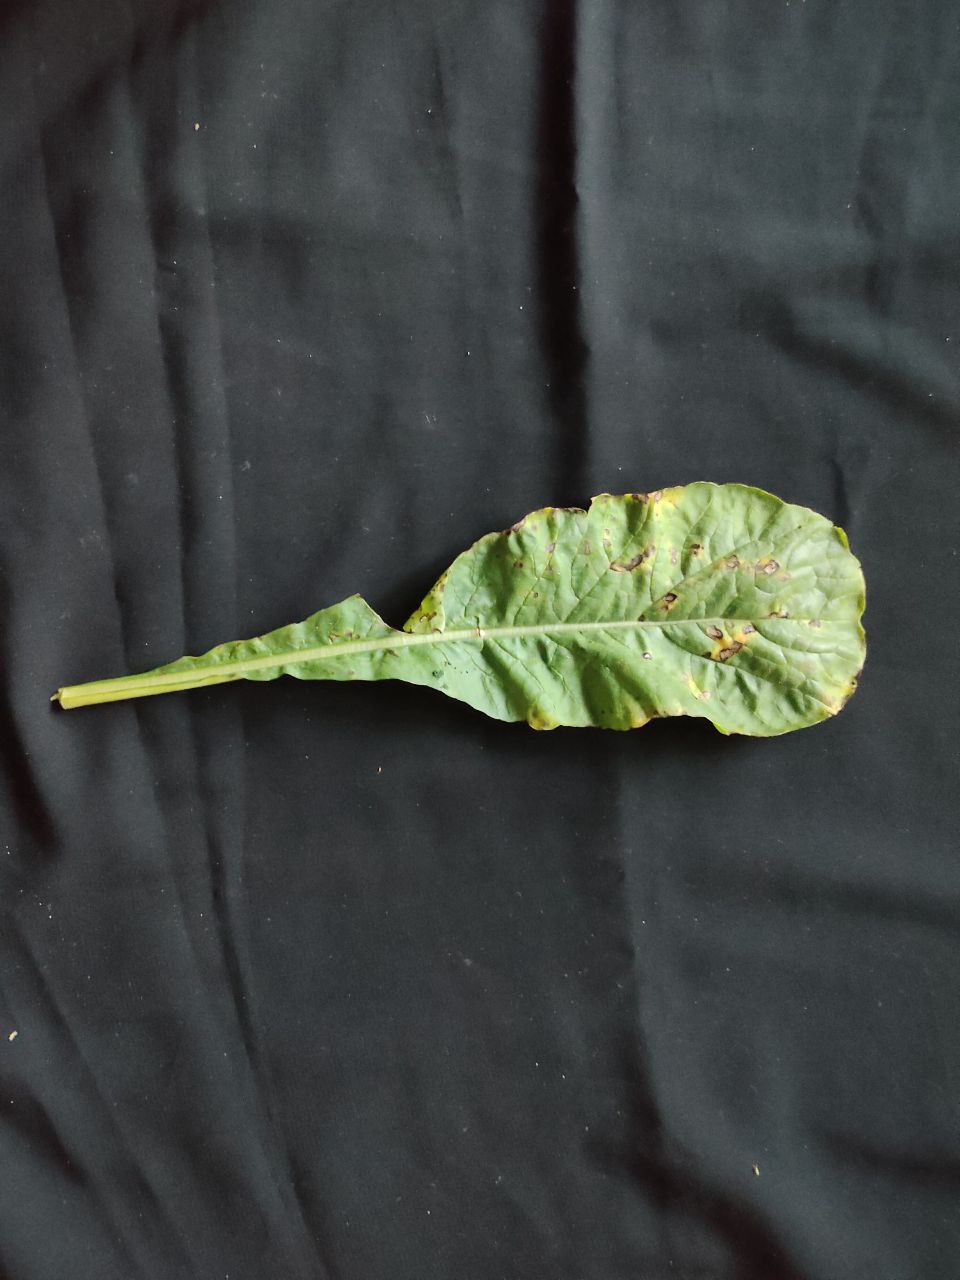
Label: Black leaf spot